List of female Formula One drivers

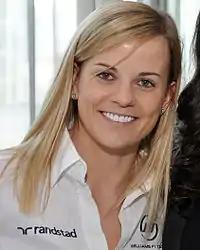
Test driver Susie Wolff in 2012

The involvement of women in Formula One was pioneered by Italian Maria Teresa de Filippis, who entered five races between the and seasons in a Maserati 250F, starting three. She was the first woman to qualify for a Grand Prix, and scored her best result of tenth place in the 1958 Belgian Grand Prix. She did not take part in the following race in France—the race director denied her involvement, stating that "the only helmet a woman should wear is the one at the hairdresser’s." Maria ended her career at the Monaco Grand Prix the following year.